Margaret Rolle, 15th Baroness Clinton

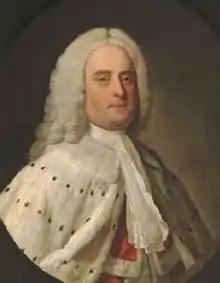
Margaret's first husband, Robert Walpole, 2nd Earl of Orford, painted by John Theodore Heins, forms a pair with her own portrait by the same artist

As senior co-heiress to the ancient barony of Clinton, abeyant upon the death in 1751 of her cousin, Hugh Fortescue, 1st Earl Clinton, in 1760 this title was called out of abeyance in her favour by the House of Lords Privileges Committee. Apart from many lucrative manors, she also inherited from her father patronage of the Rolle pocket borough of Callington in Cornwall, to which in 1761 she nominated as MP her Devon agent Richard Stevens (1702–1776), of Winscott, Peters Marland, adjacent to her estate at Petrockstowe, and brother-in-law of a distant cousin, Henry, 1st Baron Rolle (1708–1750).